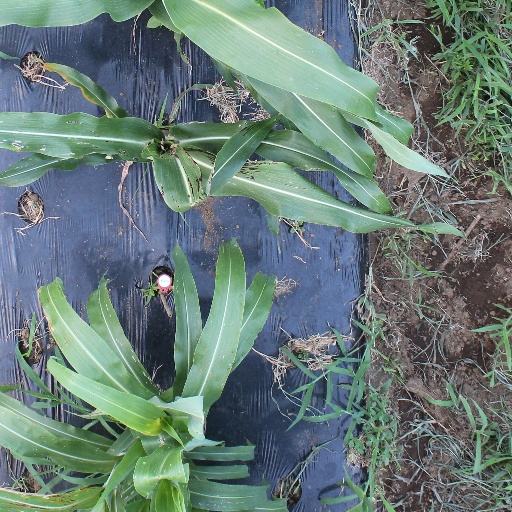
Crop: sorghum